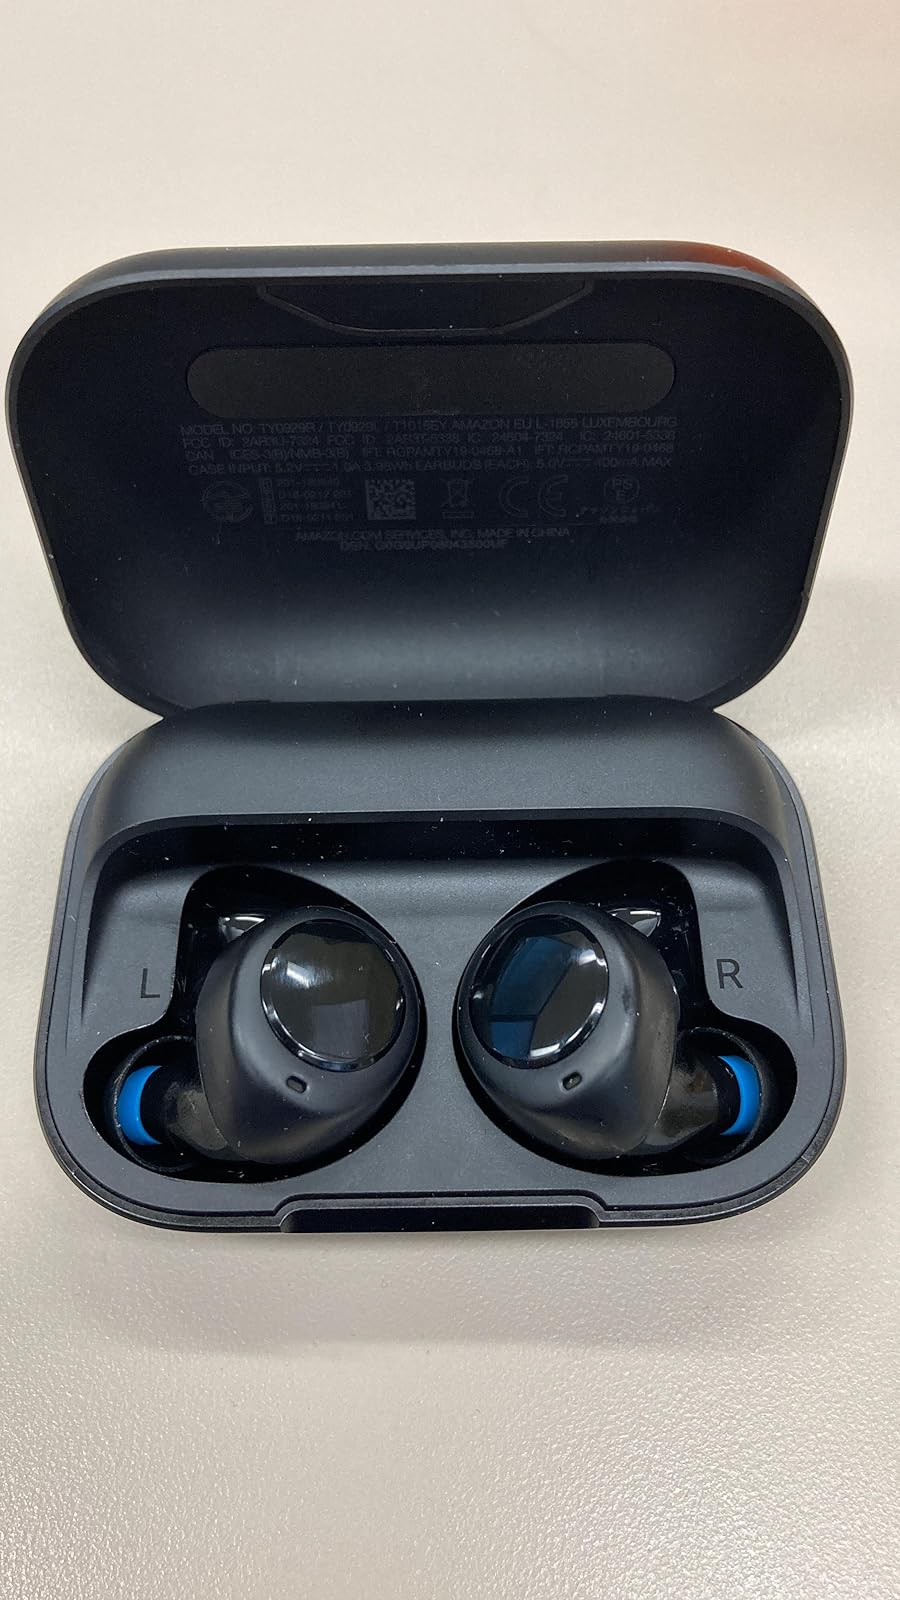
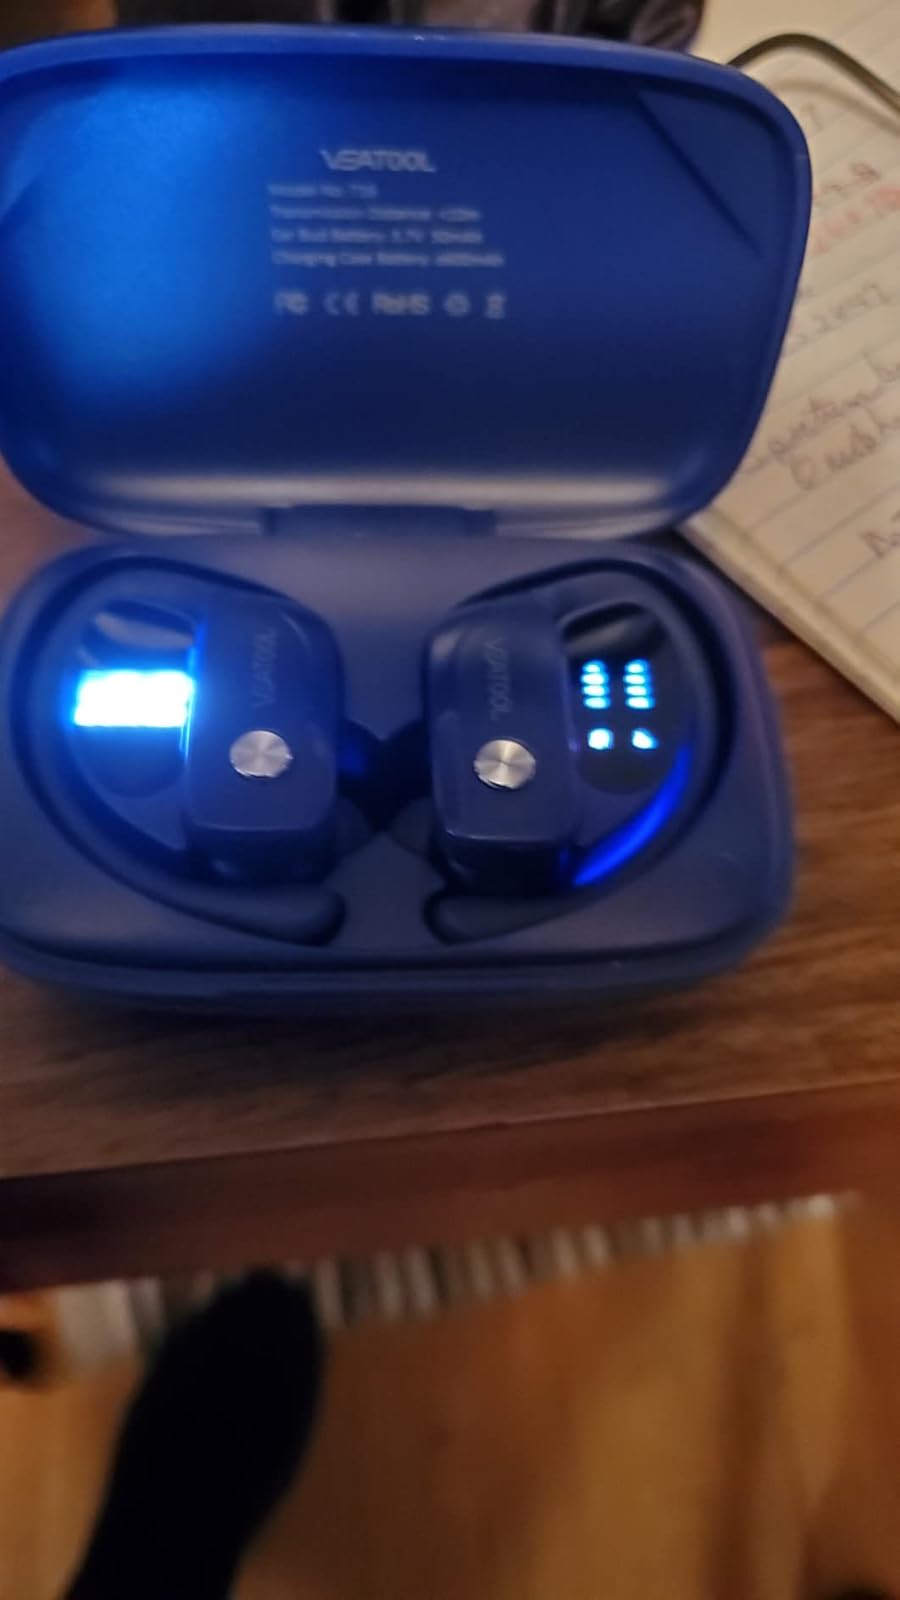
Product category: earbuds
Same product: no